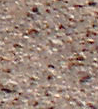
Surface type: gravel